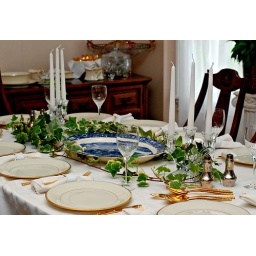
The flowers in the garden were over; the autumn leaves on the wet ground; so varigated ivy vines became the table decor.